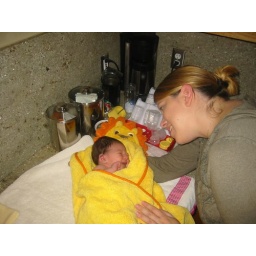
First bath in Lion towel